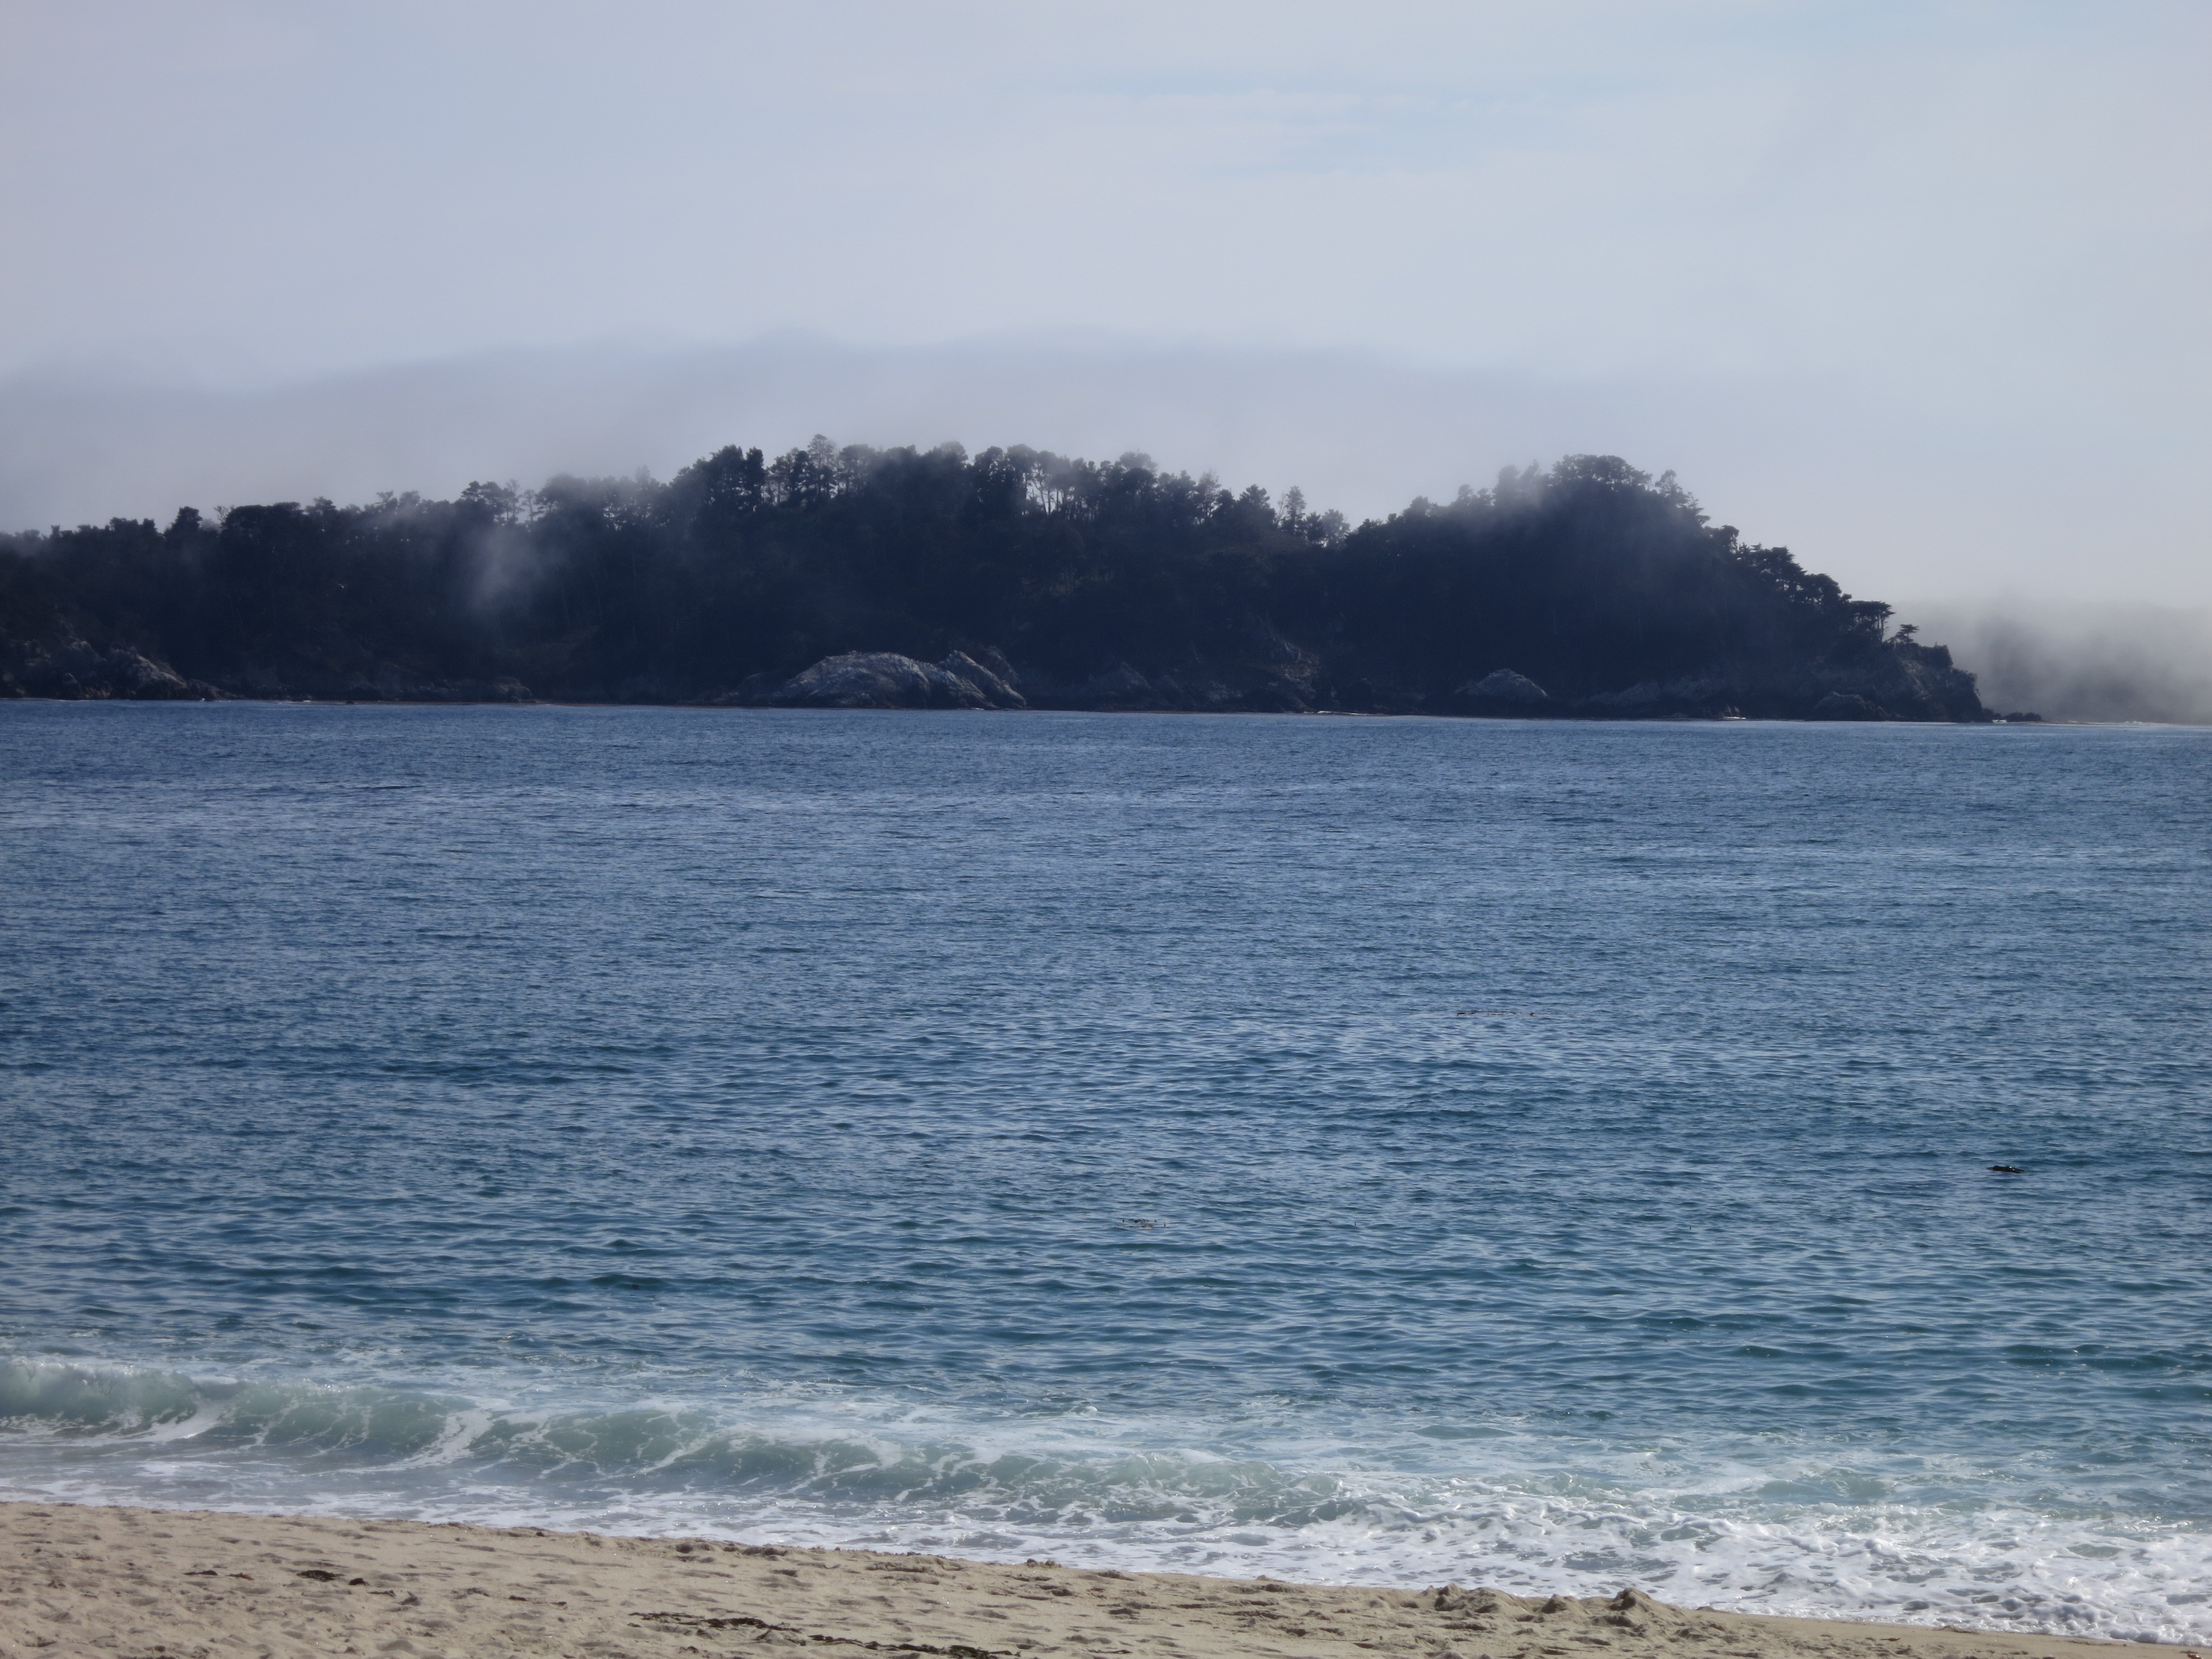
beach, sea, coast, water, nature, ocean, horizon, cloud, sky, shore, wave, lake, bay, reservoir, california, body of water, loch, atmospheric phenomenon, wind wave